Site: brandenburg
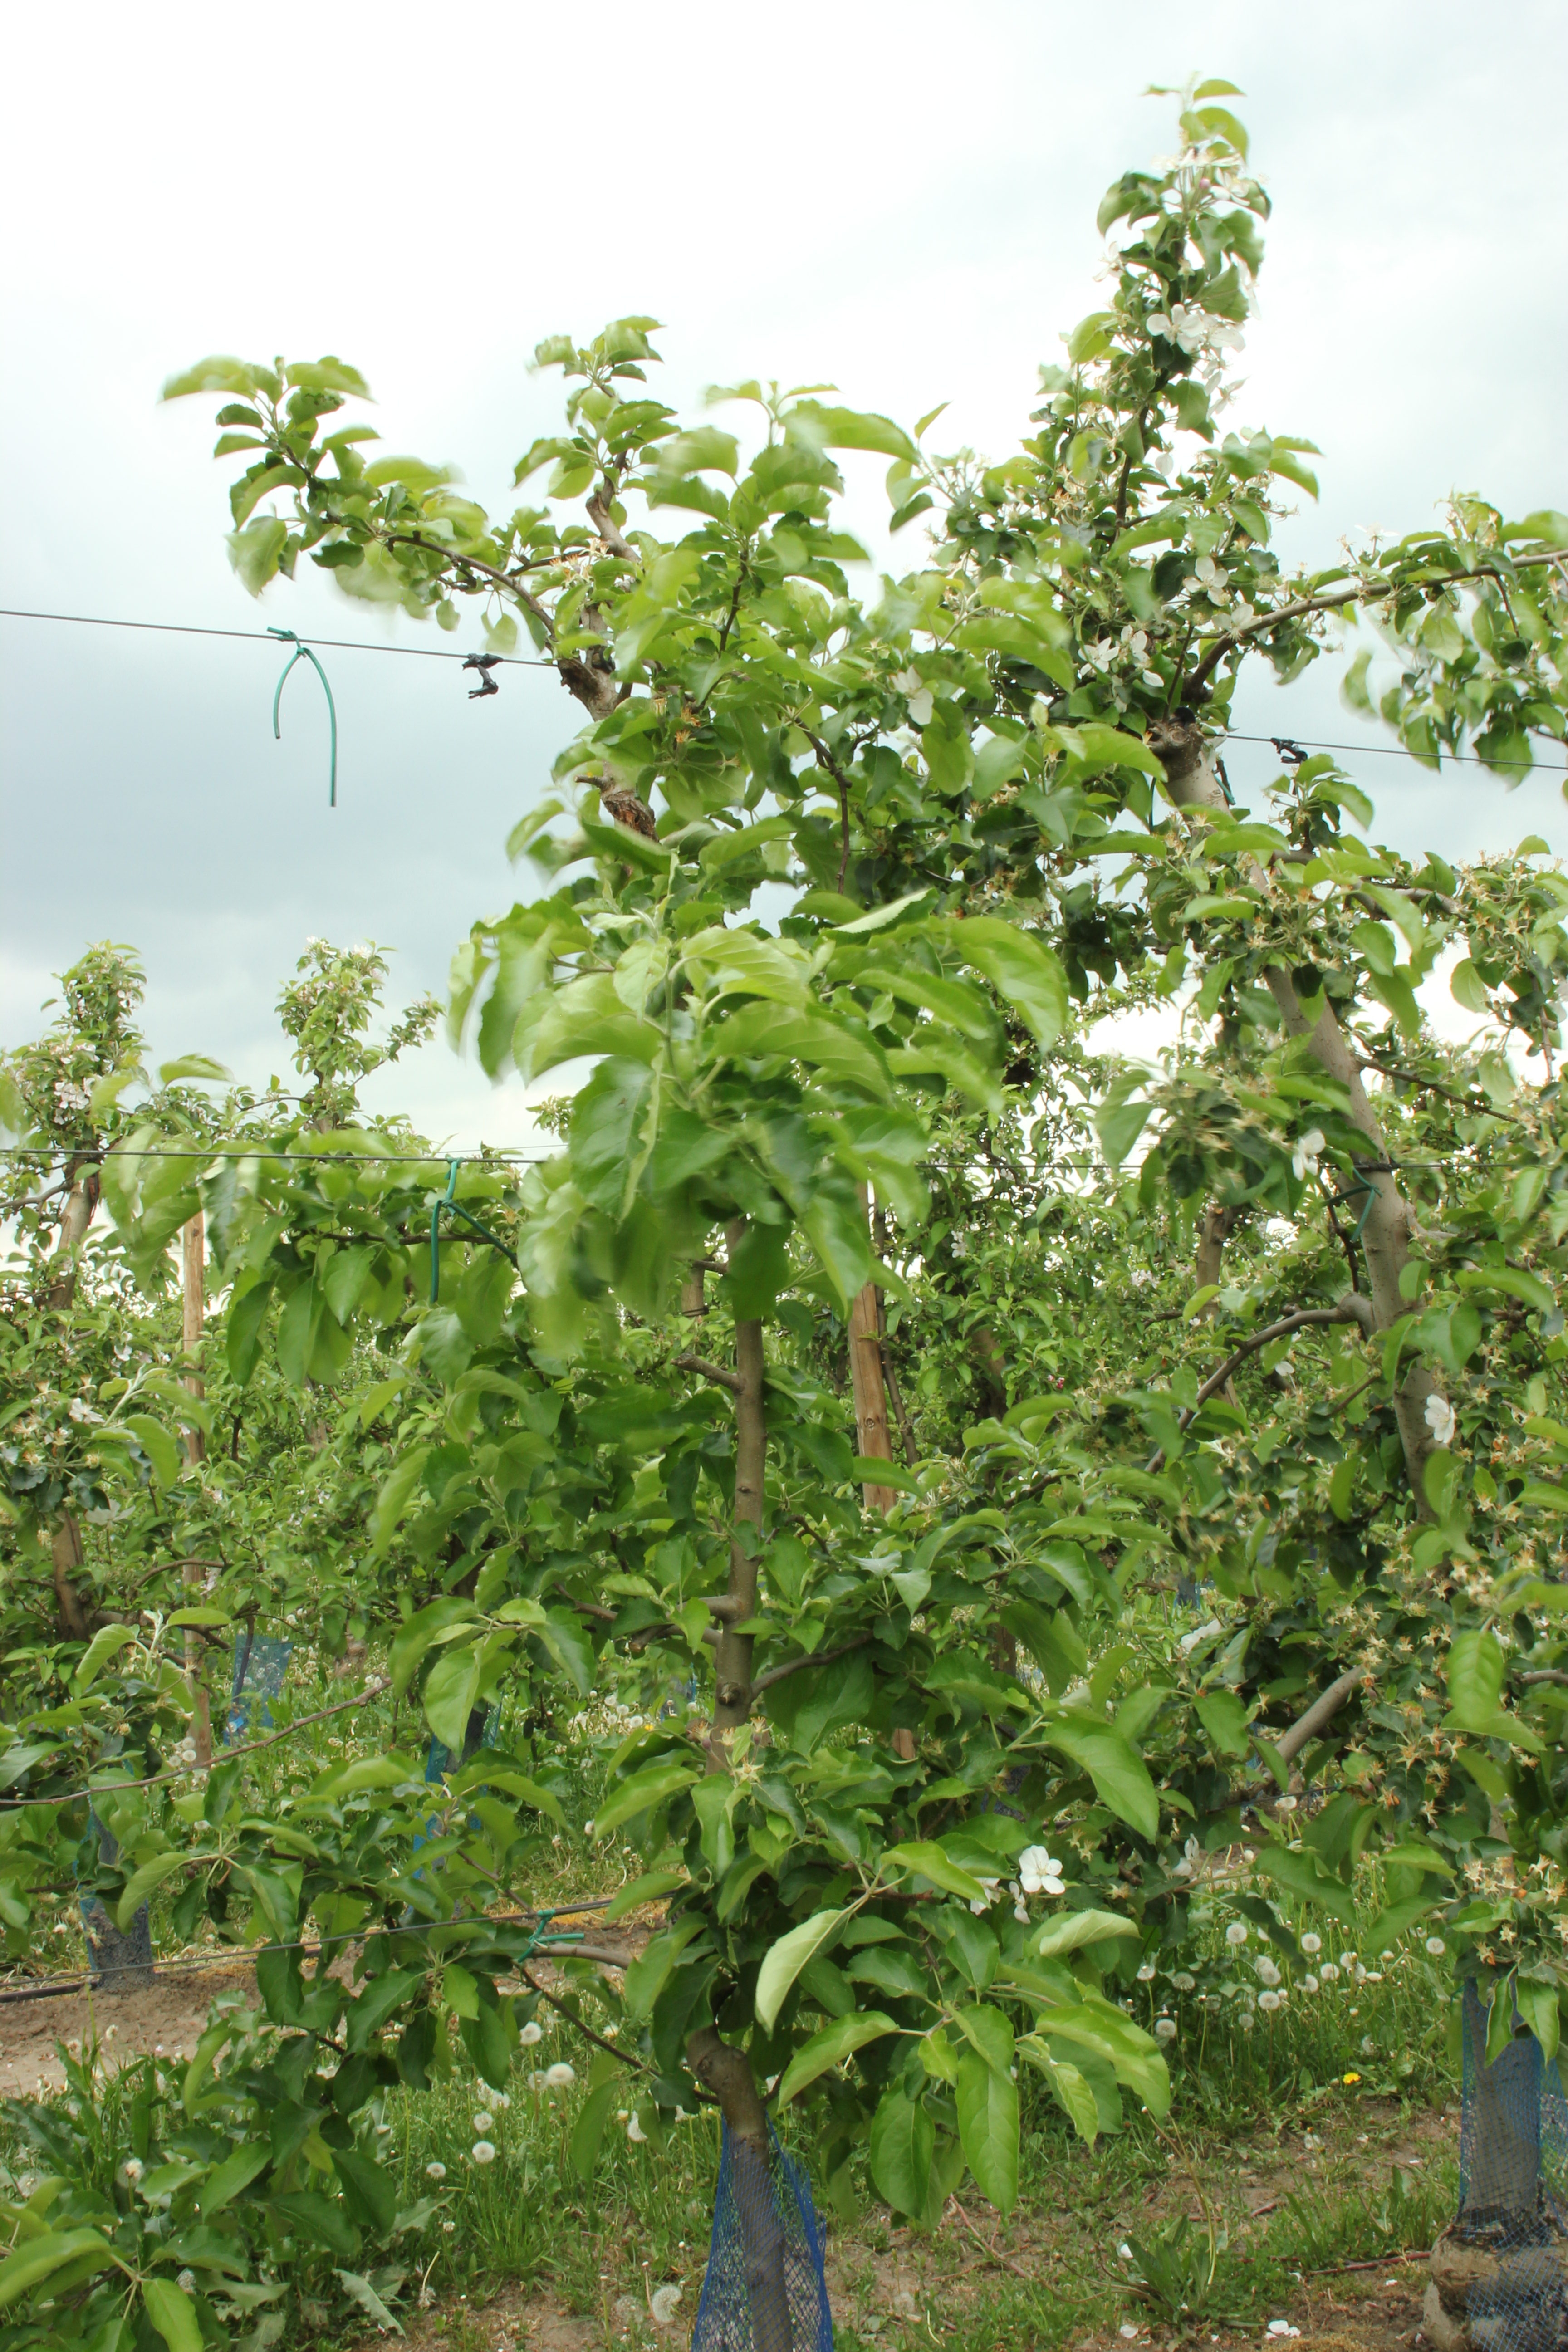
Growth stage (BBCH 67): Flowering